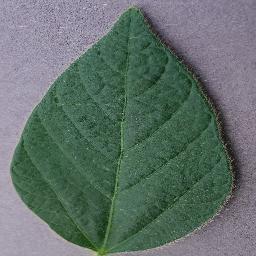
Label: Soybean___healthy